List of Sanrio characters

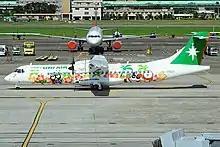
A Uni Air plane painted in a Badtz-Maru motif, 2016

Per official profiles Badtz-Maru's birthday is April 1 (April Fool's Day). He is portrayed as surrounded by friends and family, such as Hana-Maru, a friendly white seal, Pandaba, a female panda who wears a red bikini skirt, and Pochi, a baby alligator who Badtz-Maru treats like a pet dog.